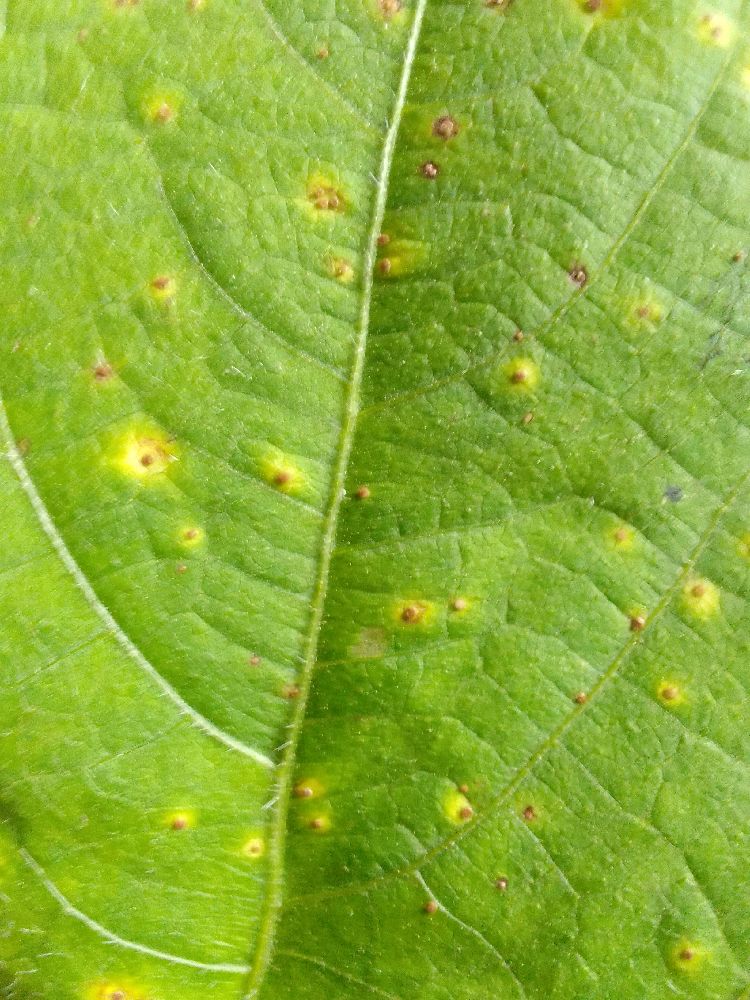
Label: rust